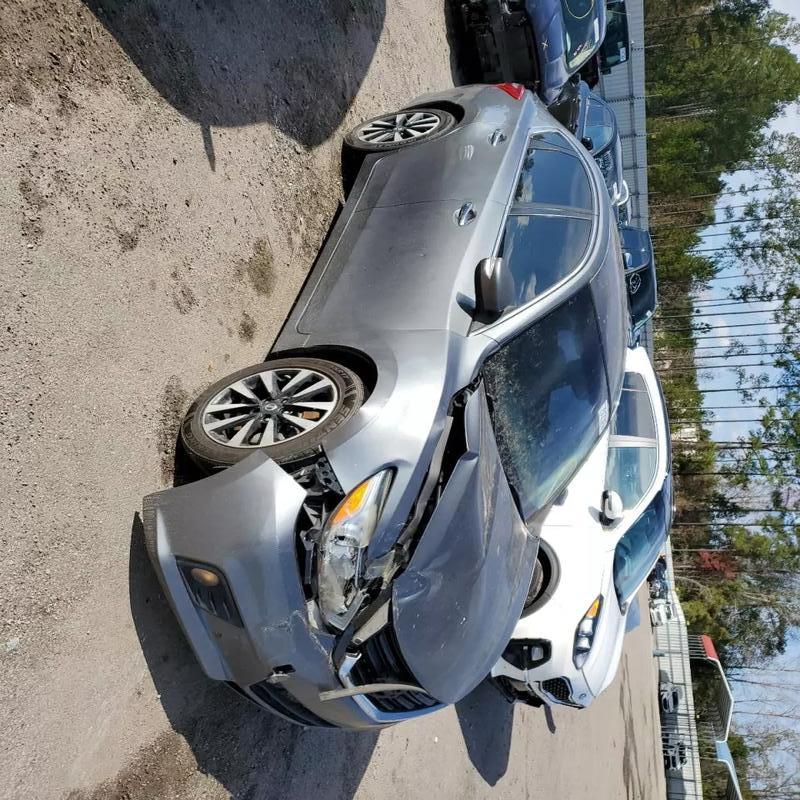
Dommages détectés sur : pare-choc avant, feu avant droit, capot, aile avant droite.
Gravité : majeur